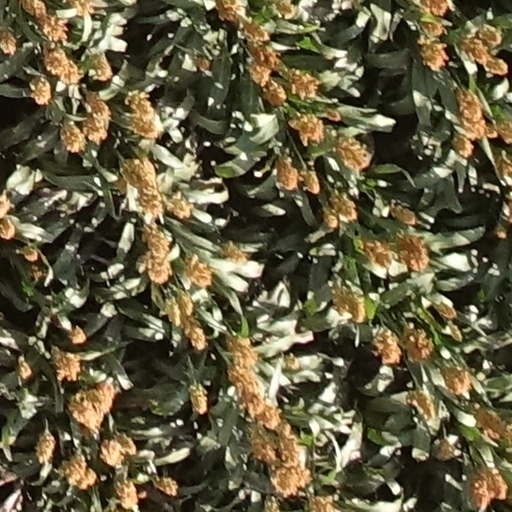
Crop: sorghum